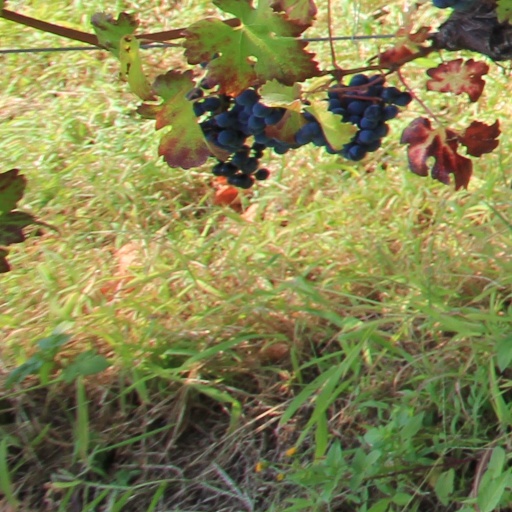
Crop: grape